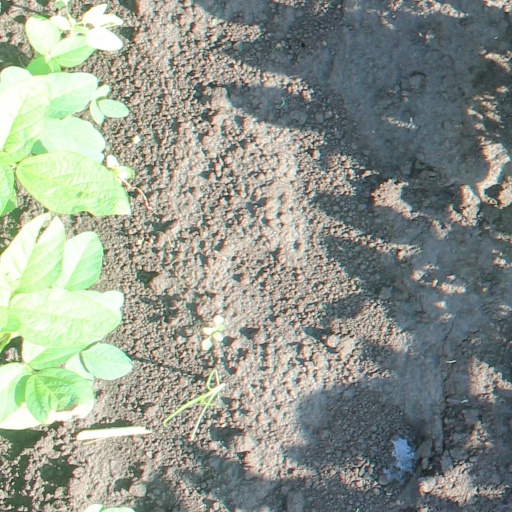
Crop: soybean